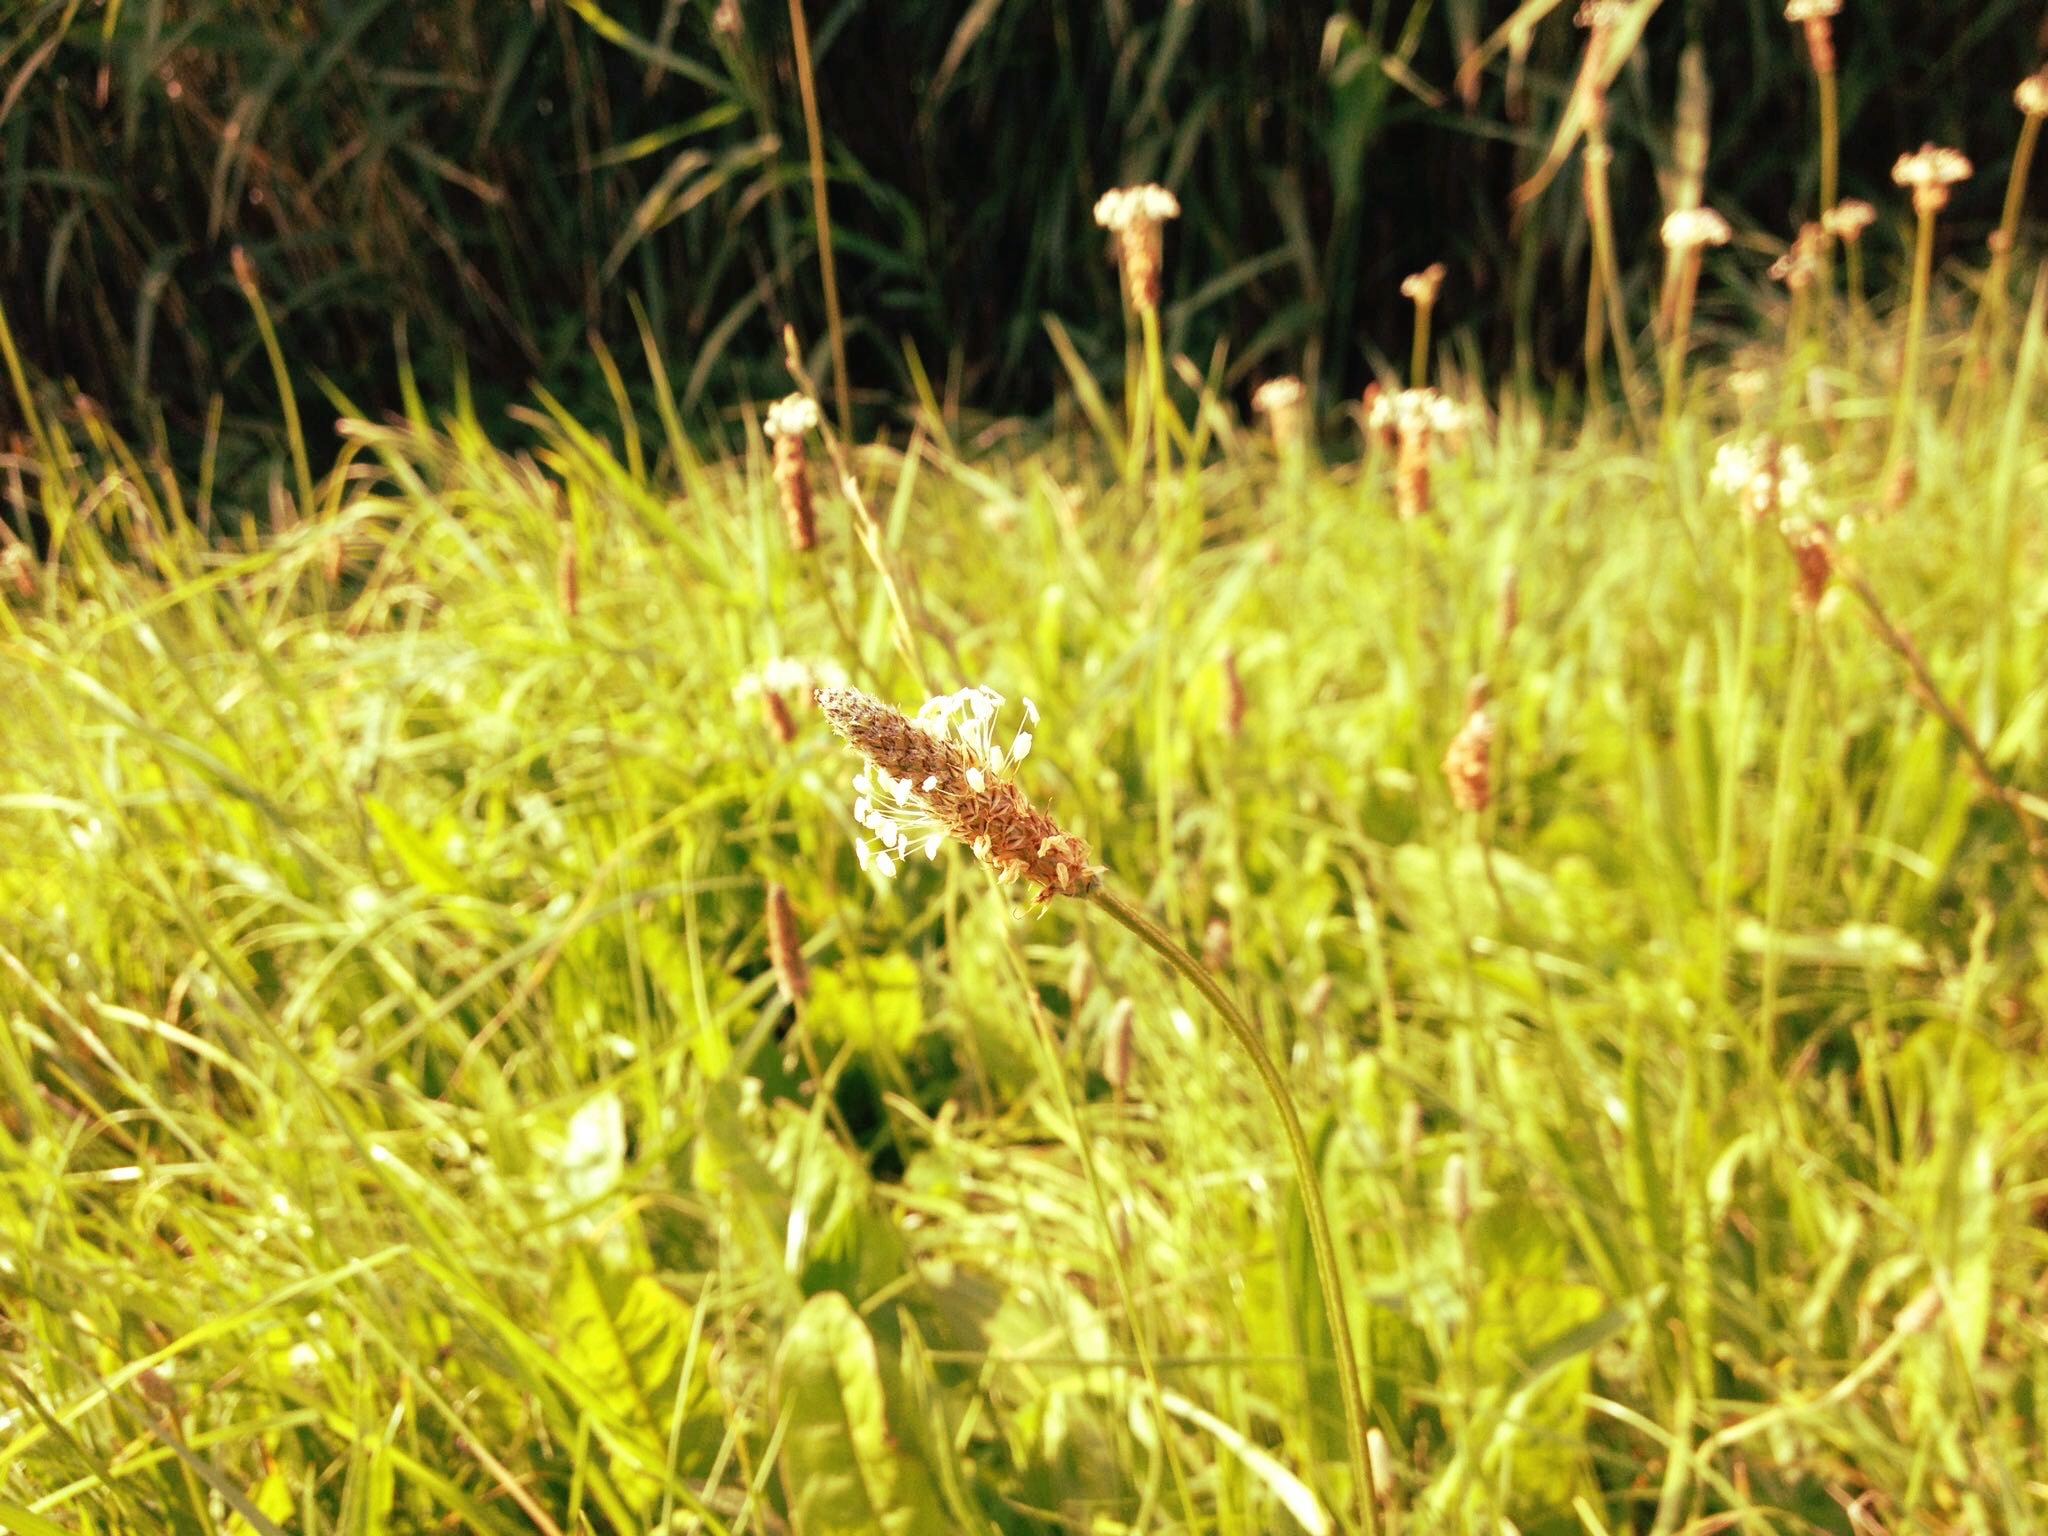
nature, grass, blossom, plant, lawn, meadow, prairie, leaf, flower, bloom, moss, green, agriculture, flora, wildflower, wild plant, grassland, wetland, habitat, plantain, medicinal plant, flowering plant, naturopathy, stengel, wild flora, wild herb, plantago lanceolata, natural environment, grass family, land plant